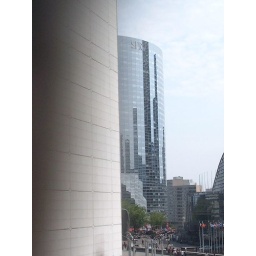
A shiny building in La Defense.